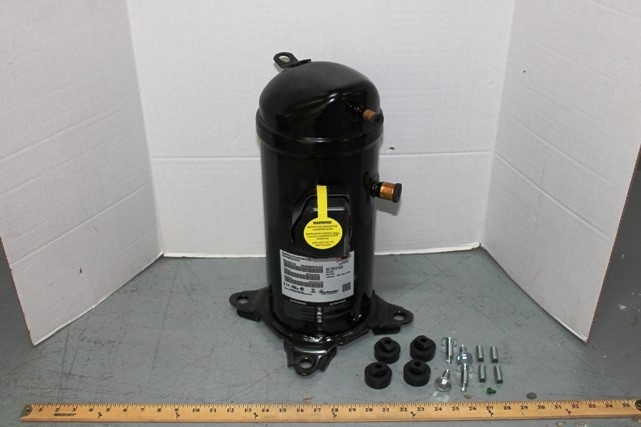
S101503743004
Danfoss, York 3-3/4 HP, 460V, 3 PH, 44,000 BTU, R410A, Scroll Compressor
Brand: Danfoss
Category: Hardware > Tools > Compressors